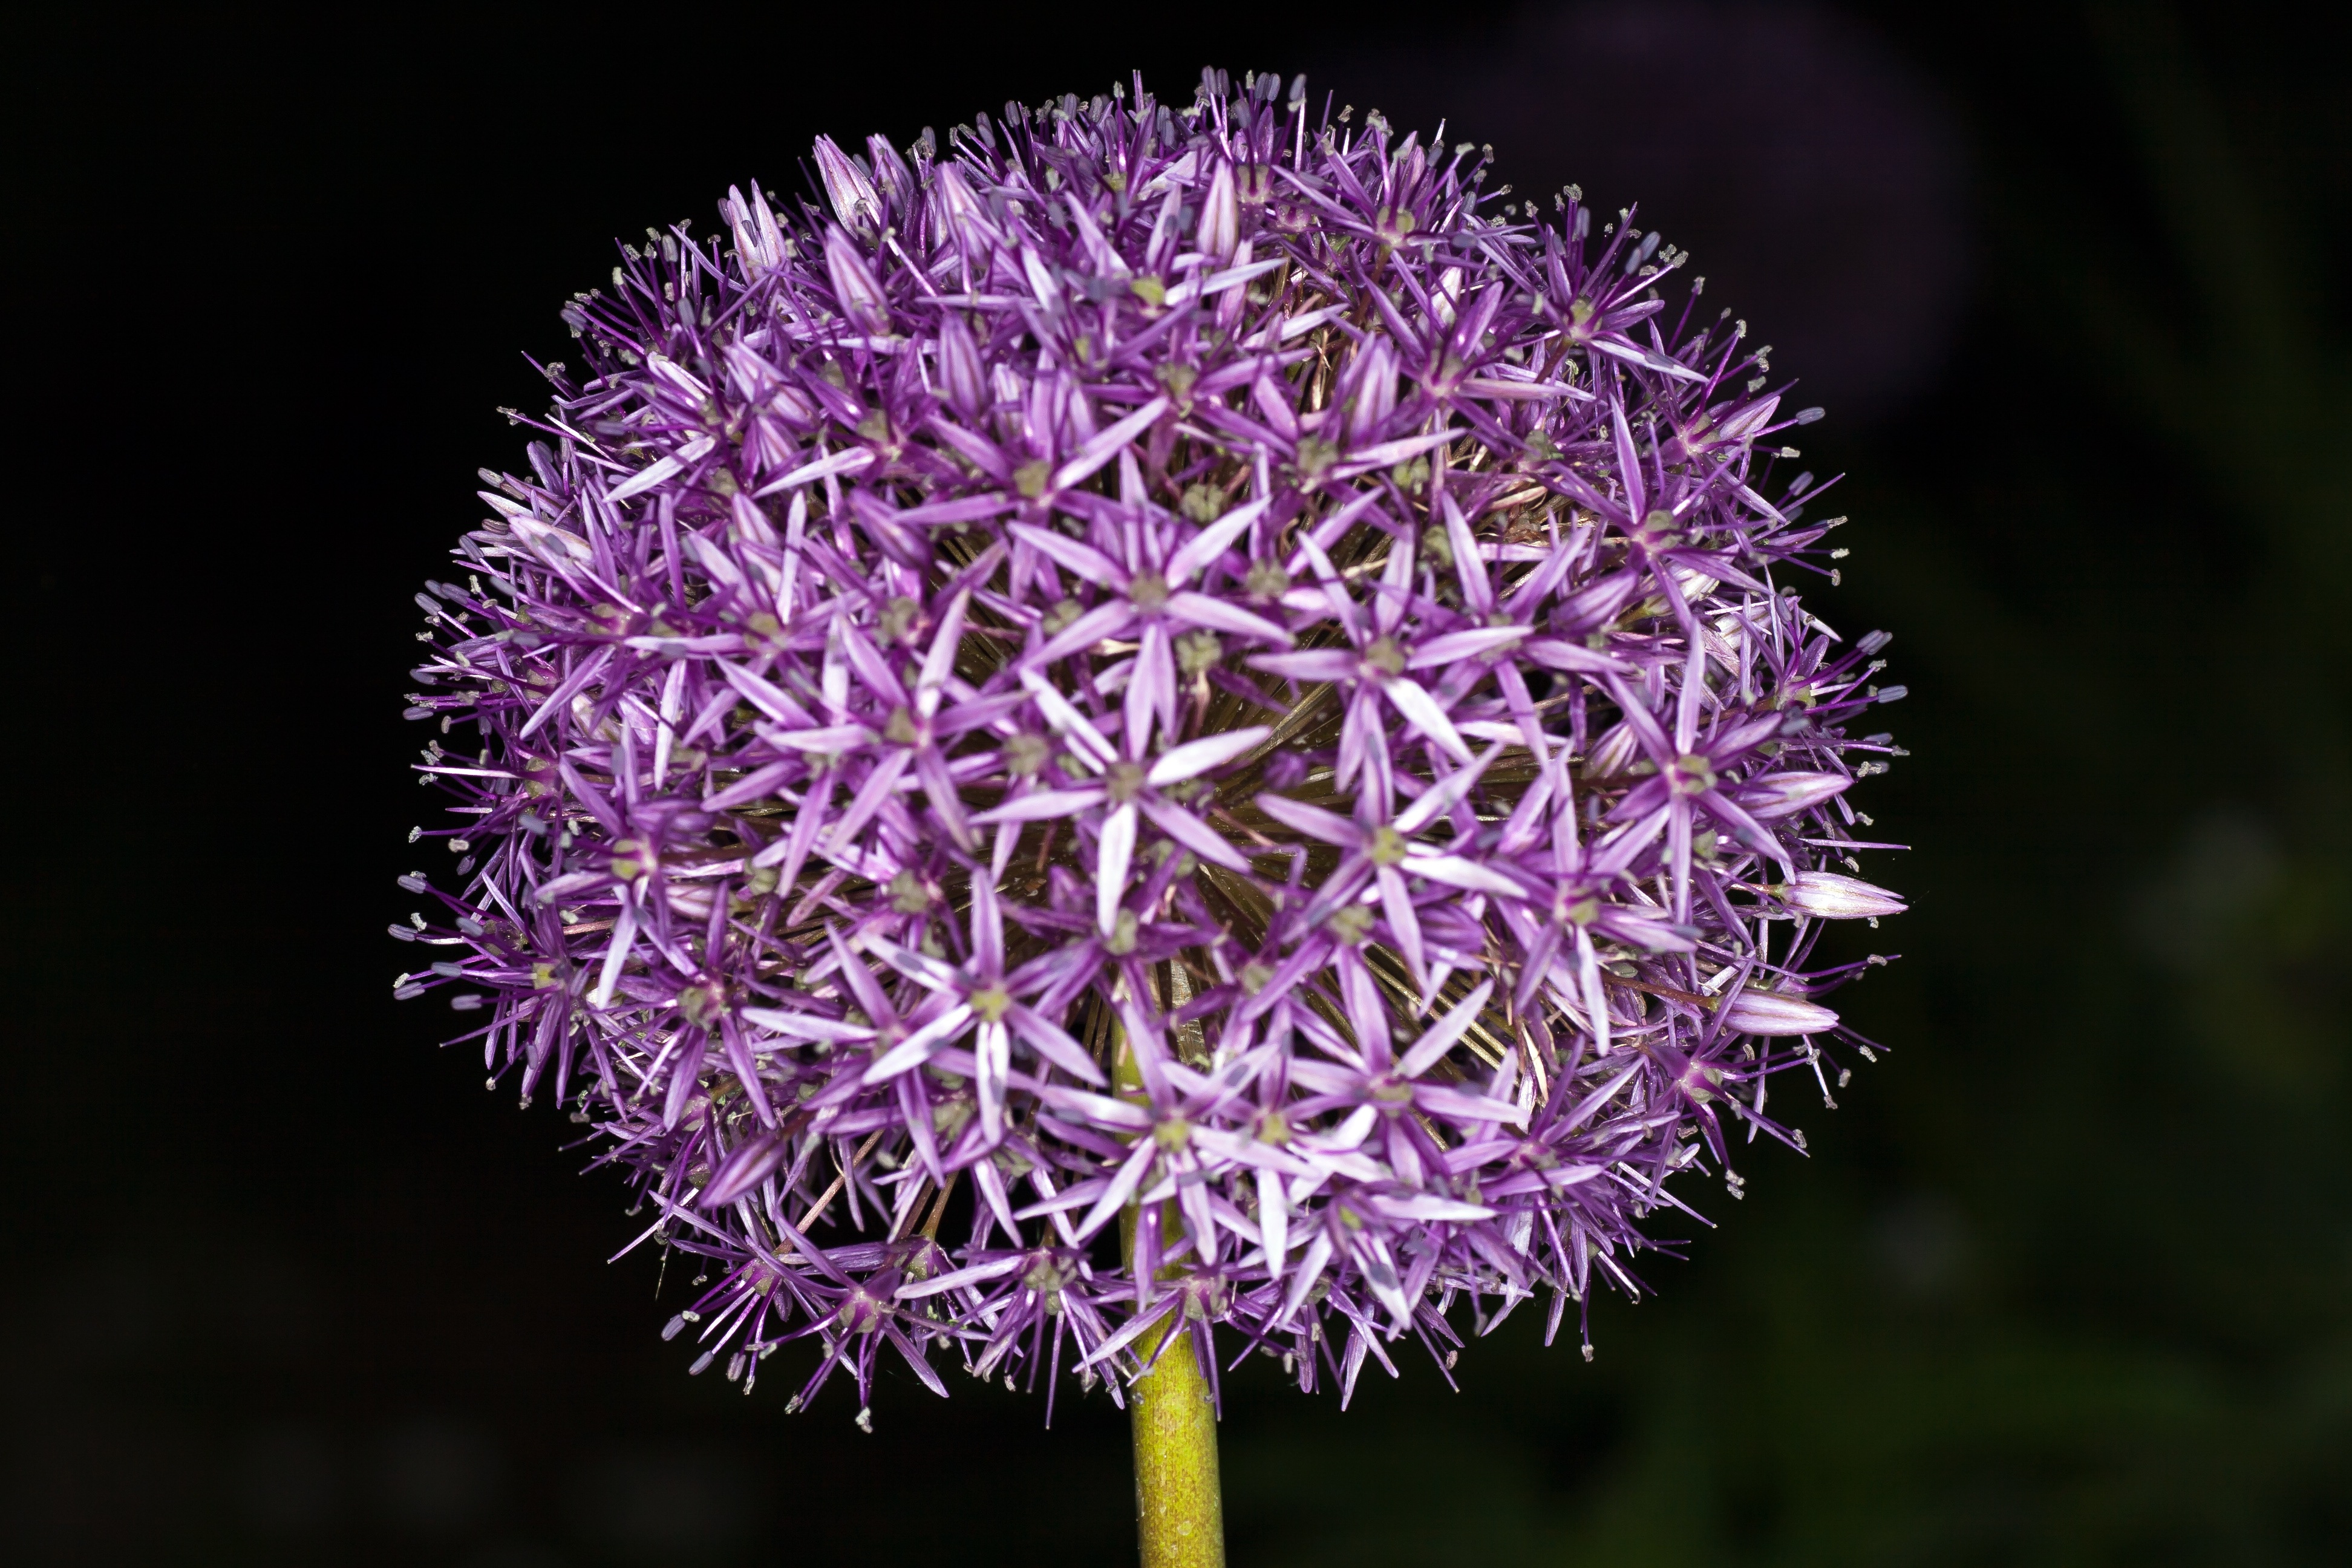
blossom, plant, flower, petal, bloom, garlic, macro, botany, flora, macro photography, flowering plant, daisy family, land plant, onion genus